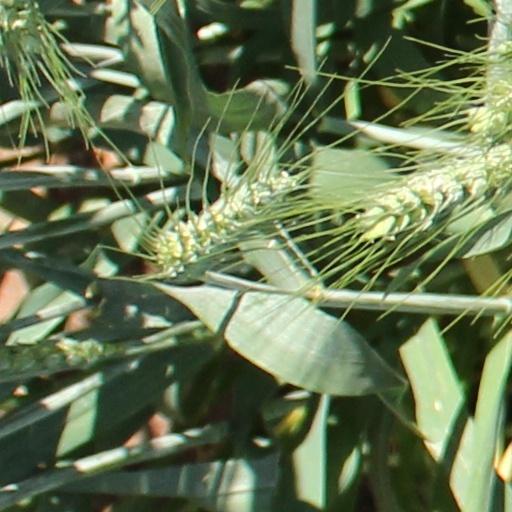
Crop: wheat